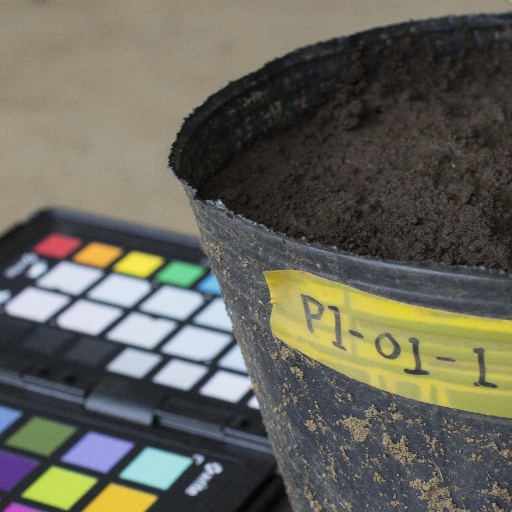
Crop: soybean